Dental trauma

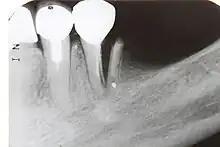
Root fracture

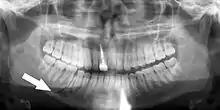
Simple mandible fracture

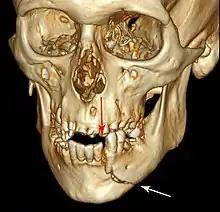
3D CT of mandible fracture.

This injury involves the alveolar bone and may extend beyond the alveolus. There are five different types of alveolar fractures: